Beatie Wolfe

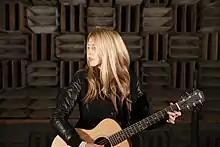
Wolfe in the anechoic chamber at Bell Labs

In 2018, the Victoria and Albert Museum invited Wolfe to hold a solo exhibition of her "world first designs for music in the digital age". In addition to her existing album designs, Wolfe also created the Space Chamber, a Mylar-wrapped anechoic room within which visitors could experience the "Raw Space" live AR stream via a coin-operated viewport.